Great Depression

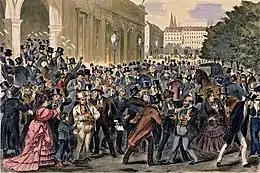
Black Friday, 9 May 1873, Vienna Stock Exchange. The Panic of 1873 and Long Depression followed.

The crisis affected France a bit later than other countries, hitting hard around 1931. While the 1920s grew at the very strong rate of 4.43% per year, the 1930s rate fell to only 0.63%.